Evolution of cephalopods

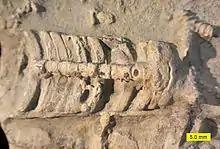
Fossil orthoconic nautiloid from the Ordovician of Kentucky; an internal mold showing siphuncle and half-filled camerae, both encrusted.

Understanding of early cephalopod origins is by necessity biased by the available fossil material, which on the whole consists of shelly fossils. Critical fossils are detailed below; since their stratigraphic age has guided the interpretation of the fossils, they are listed in descending order of age.